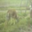
Label: deer